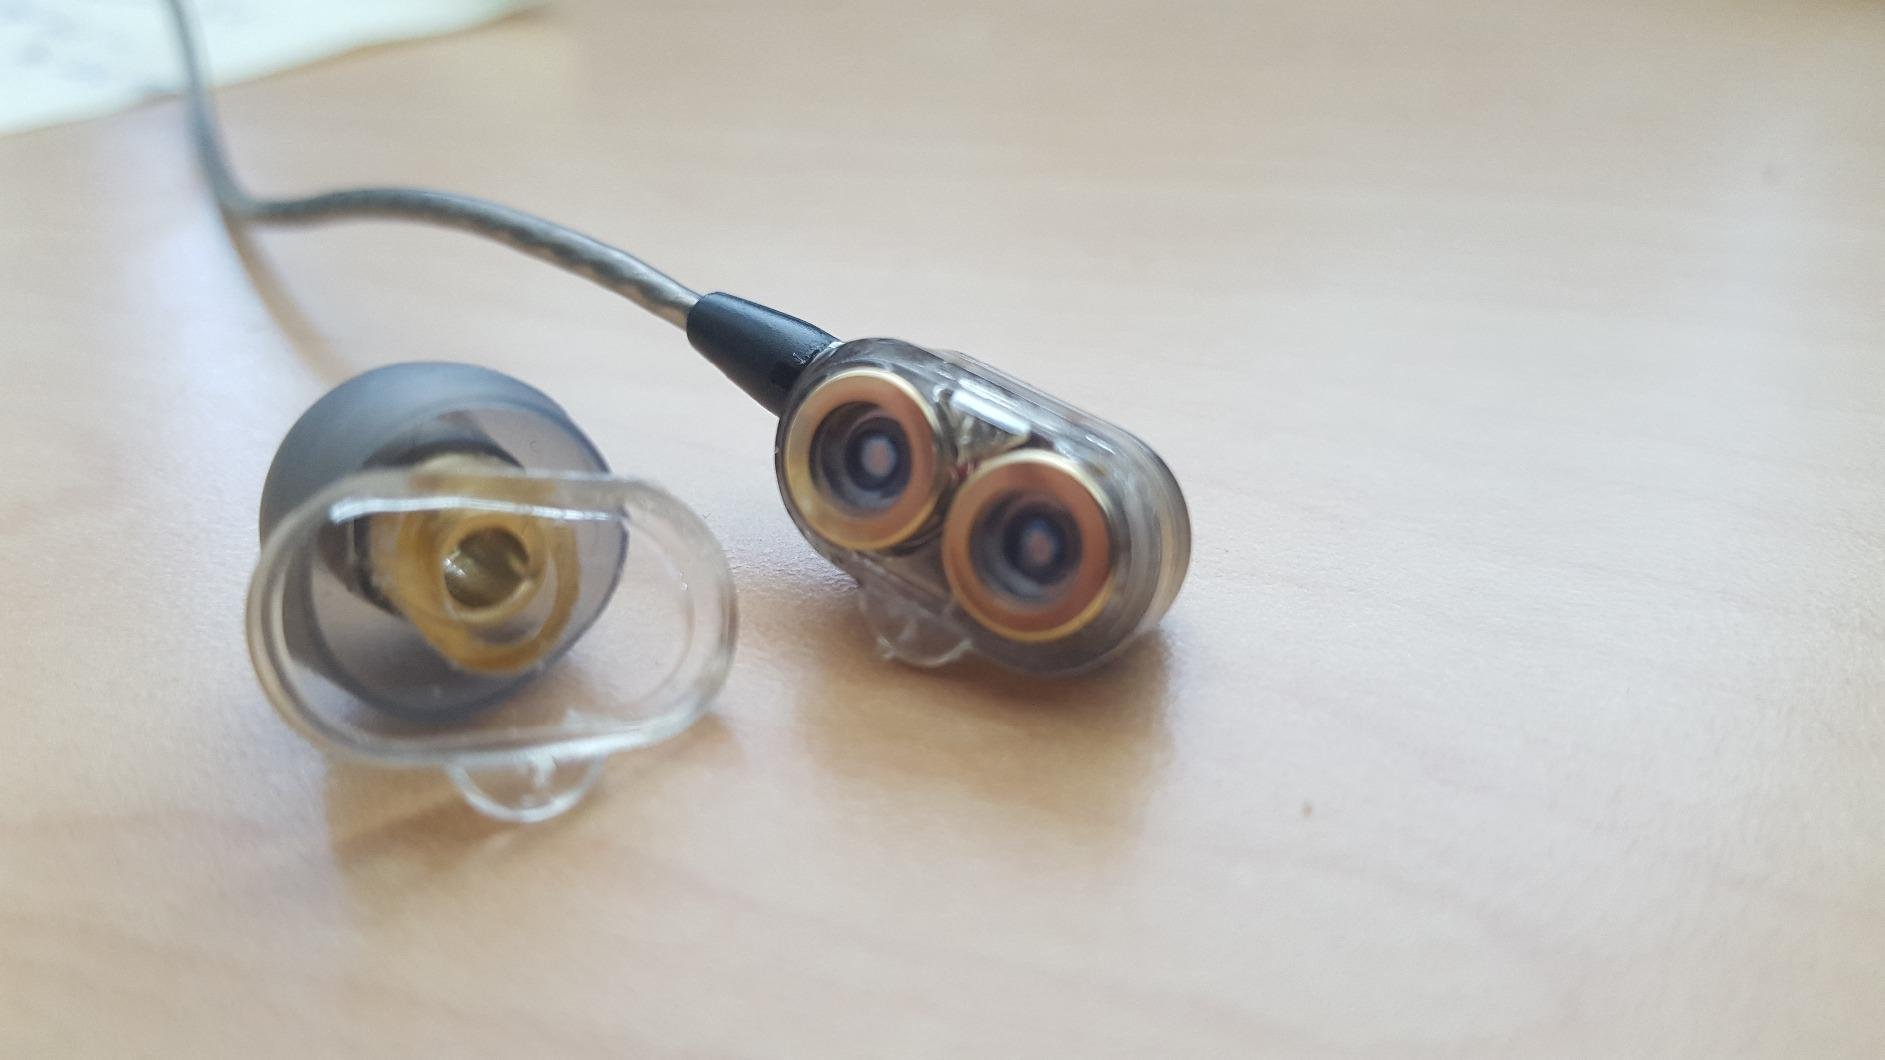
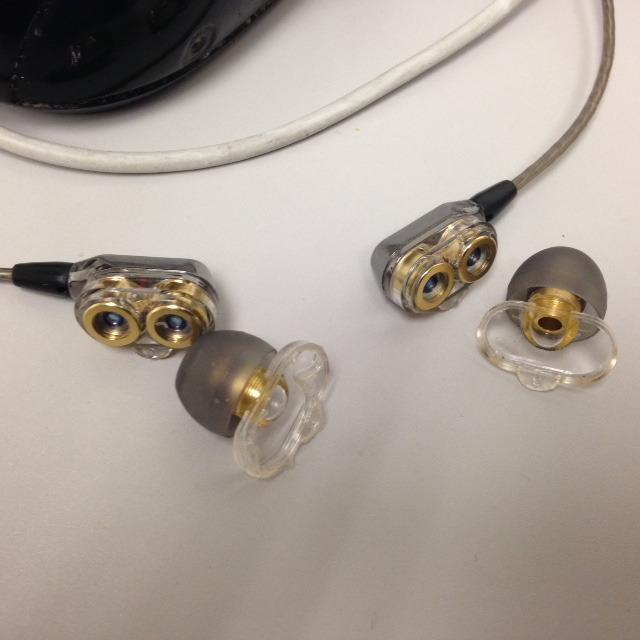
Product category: headphones
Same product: yes